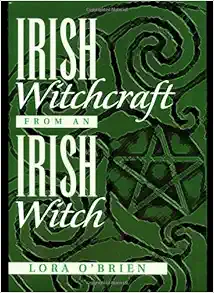
Irish Witchcraft from an Irish Witch
Category: Books
Review "...important for Ireland and Witchcraft...destined to be counted alongside groundbreaking books by Gerald Gardner...history in the making." -- Foreword - by Merlyn of 'Children of Artemis' About the Author Lora OBrien is an Irish Witch living and working in County Roscommon - historical home of the Morrigan and Queen Maedbh - with her husband and working partner of many years, Brendan, and their two daughters. She runs Crow Coven: a group of Irish Witches who work closely with land and local deity to blend their history, heritage, and thirst for knowledge. She trained for many years in a traditional Wiccan coven, which included time as the covens Maiden and her path through all three Wiccan degrees, leading to the rank and role of High Priestess in her own right. Lora has now moved away from Wicca, and continues to work more directly with her native heritage. Heavily involved in Irish paganism and witchcraft, she runs a monthly moot, the first one for her own county of Roscommon. She organises Witchfest Ireland, the country's nation-wide yearly Witchcraft event, with her co-organiser Barbara Lee. A professional Tarot reader, Reiki healer, and body piercer, Lora also runs her own web site with interactive courses, keeps her home and a smallholding, and somehow finds time to write. A second book is now in progress.
Features: Irish Witchcraft From an Irish Witch is a delightful mixture of academia and accessibility; a book that explores Witchcraft in Ireland: how it was, is, and will be. It succeeds where many books have failed-fulfilling the longing for real Irish Witchcraft, while crafting the delicate balance between learning from the past and weaving a modern system based on truth and respect. Lora O'Brien is a genuine Irish Witch, making no claims of "fraudulent family traditions"-she is simply a woman who walks her path and shares her experiences, working closely with her heritage and land in a contemporary setting. Irish Witchcraft From an Irish Witch explores the past: * Providing an investigation of the Witches' place in Irish mythology. * Looking at Witchcraft and magic by examining the customs connected with the Sidhe. * Examining historical evidence of the Witch trials that swept across the isle. And the present and beyond by: * Working with Irish deities, landscapes, energies, and antiquities. * Examining the wheel of the year, with its festivals, cycles, and seasons of Irish culture. * Looking at ritual progression through a Witch's life: magical training, physical growth. * Providing alternatives to the traditional stages of a child's life in modern Irish culture.